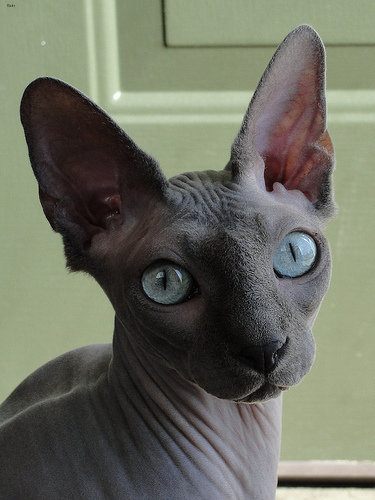
Animal: cat
Breed: Sphynx